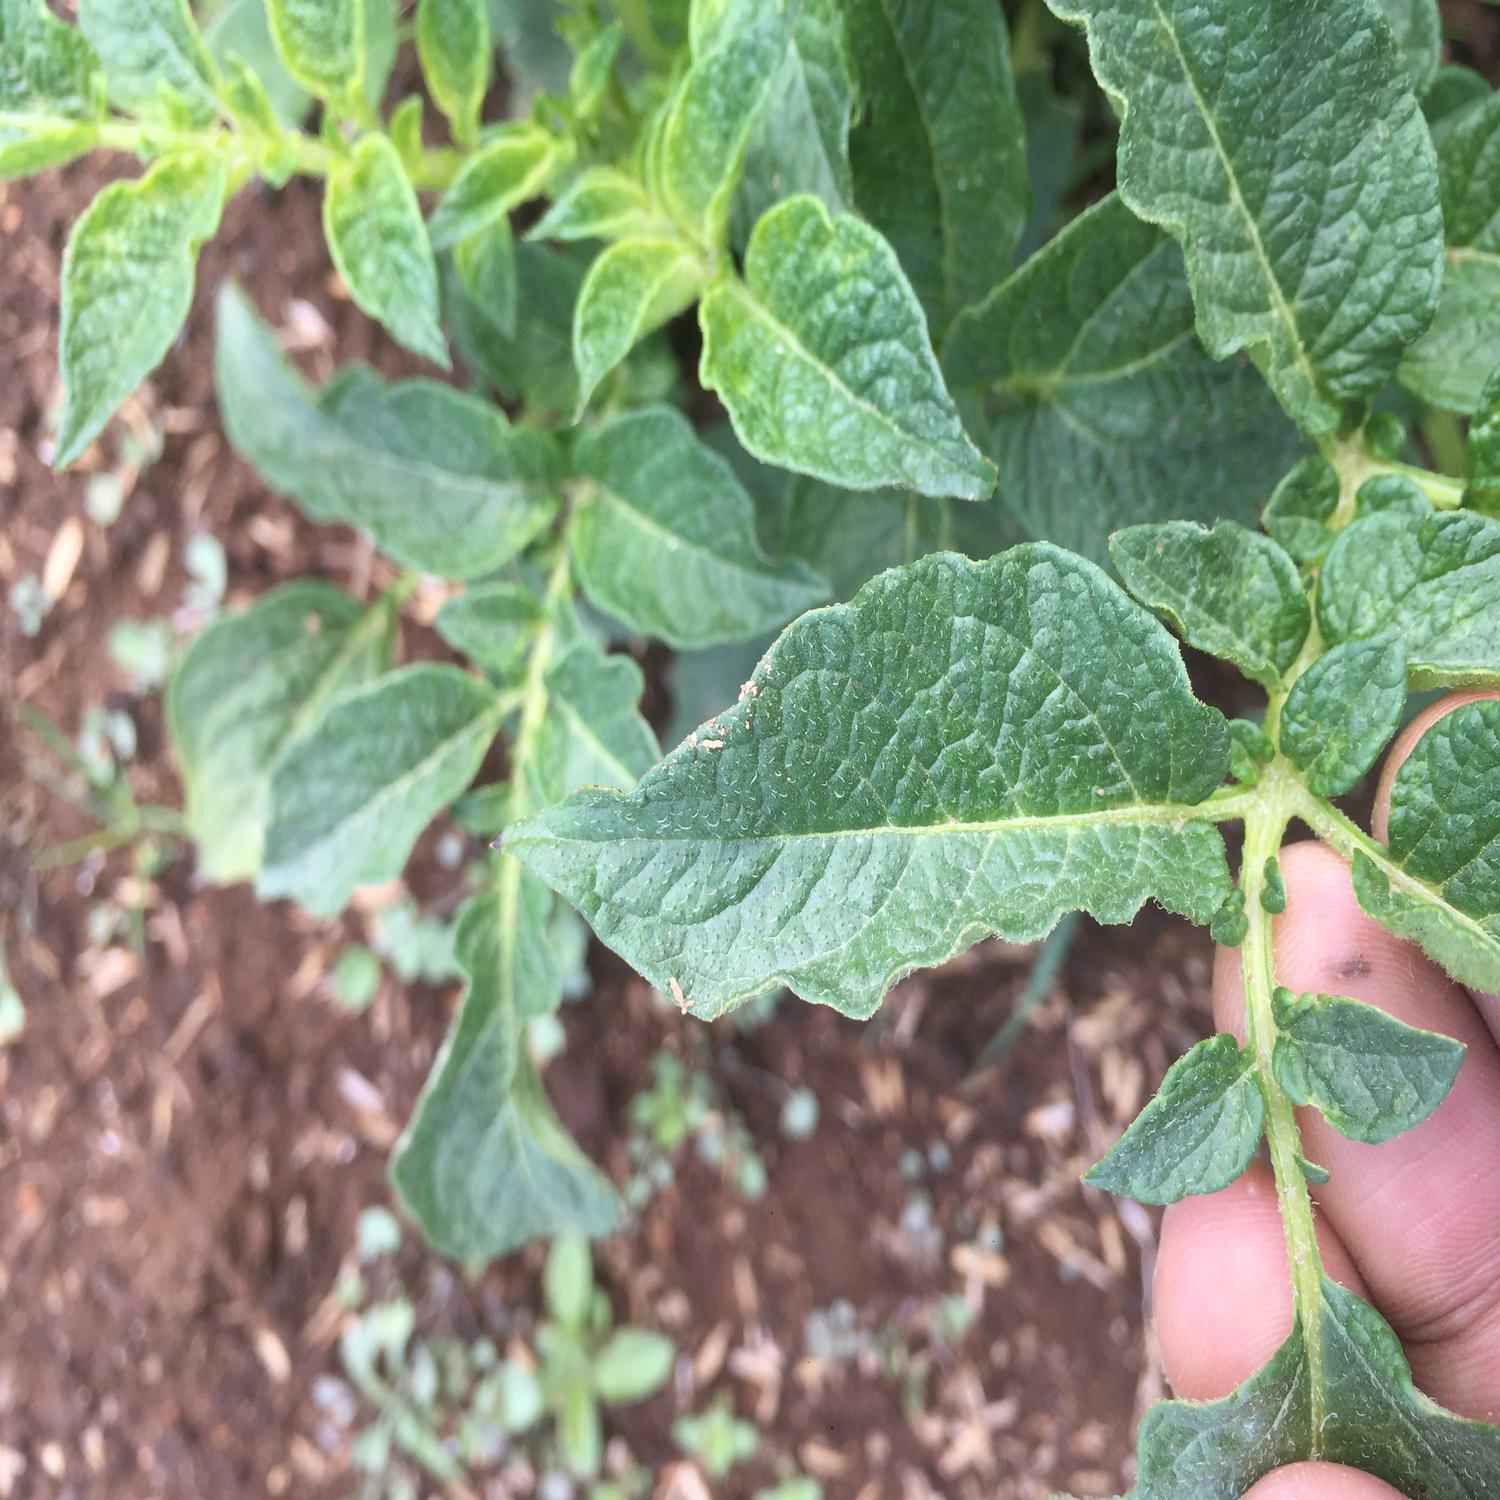
Label: Virus